Sørum Church (Hadeland)

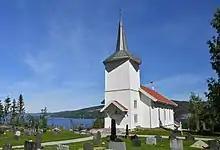
View of the church

Sørum Church is a parish church of the Church of Norway in Gran Municipality in Innlandet county, Norway. It is located in the village of Bjoneroa. It is the church for the Bjoneroa parish which is part of the Hadeland og Land prosti (deanery) in the Diocese of Hamar. The white, wooden church was built in a long church design in 1861 using plans drawn up by the architect Jacob Wilhelm Nordan. The church seats about 220 people.